Hoyerswerda

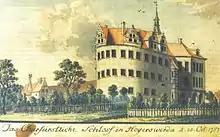
Hoyerswerda Castle in the 18th century

In the 18th century the Polish King and Elector of Saxony, Augustus II the Strong, gave the Duchy of Hoyerswerda to Ursula Katharina Lubomirska, who helped the town develop trade and manufacturing. In 1737, King Augustus III of Poland bought the town from Lubomirska. The King used to stop in the Hoyerswerda Castle during his travels from Dresden to Warsaw. The Battle of Hoyerswerda occurred nearby in 1759 during the Seven Years' War.